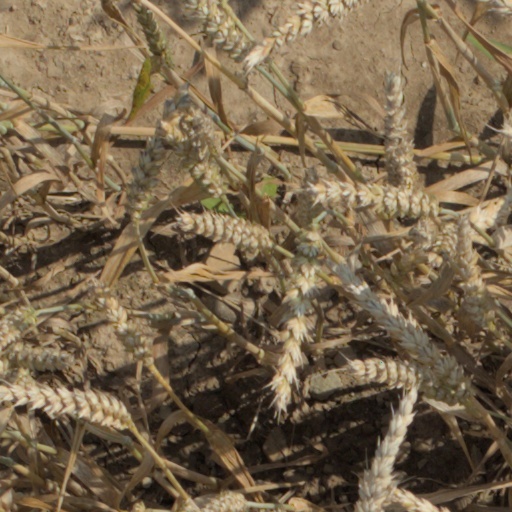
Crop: wheat